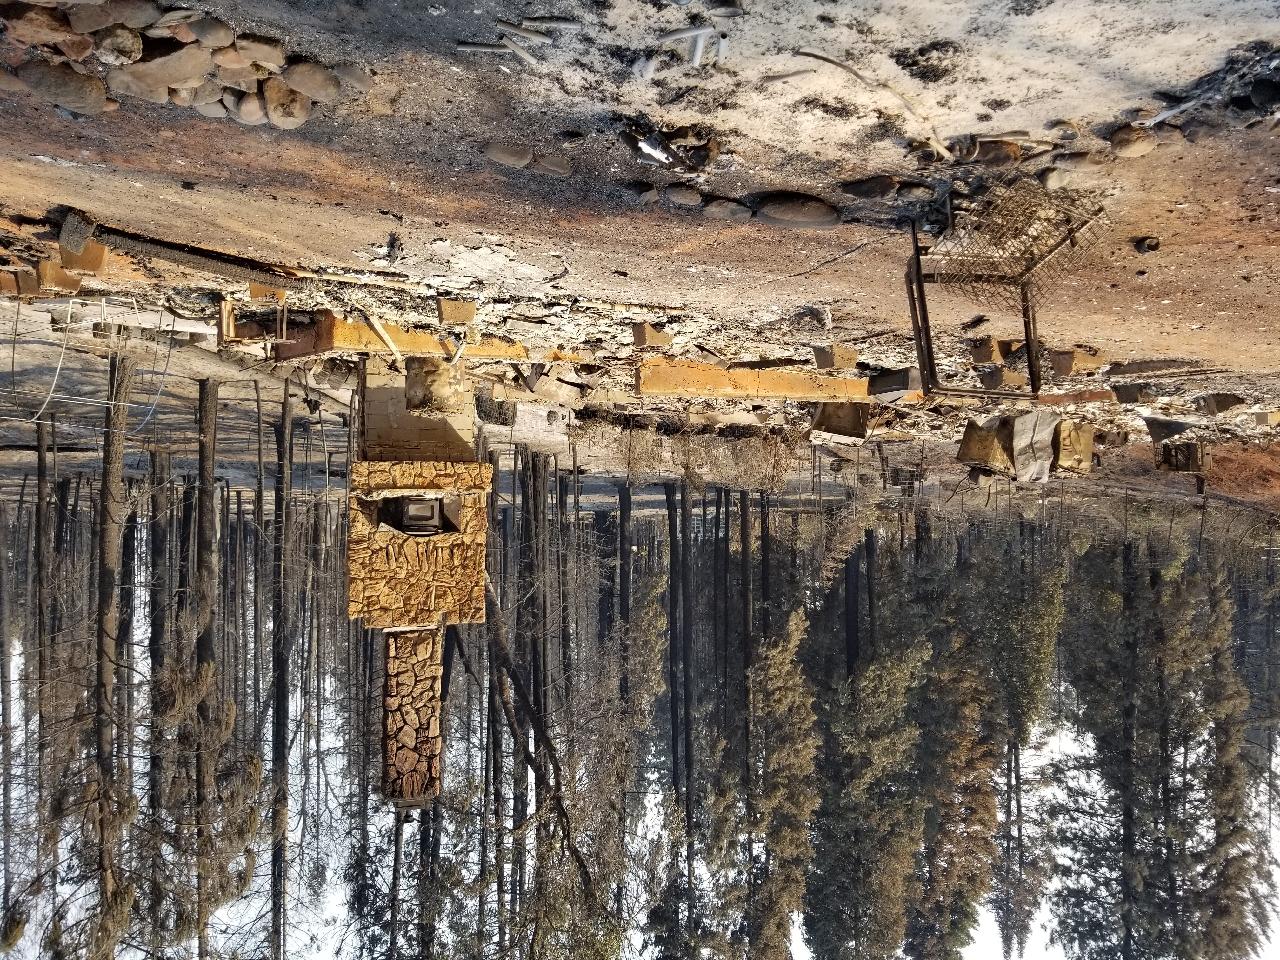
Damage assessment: destroyed